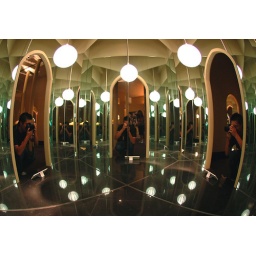
This was awesome, some crazy mirror room in the glass museum.